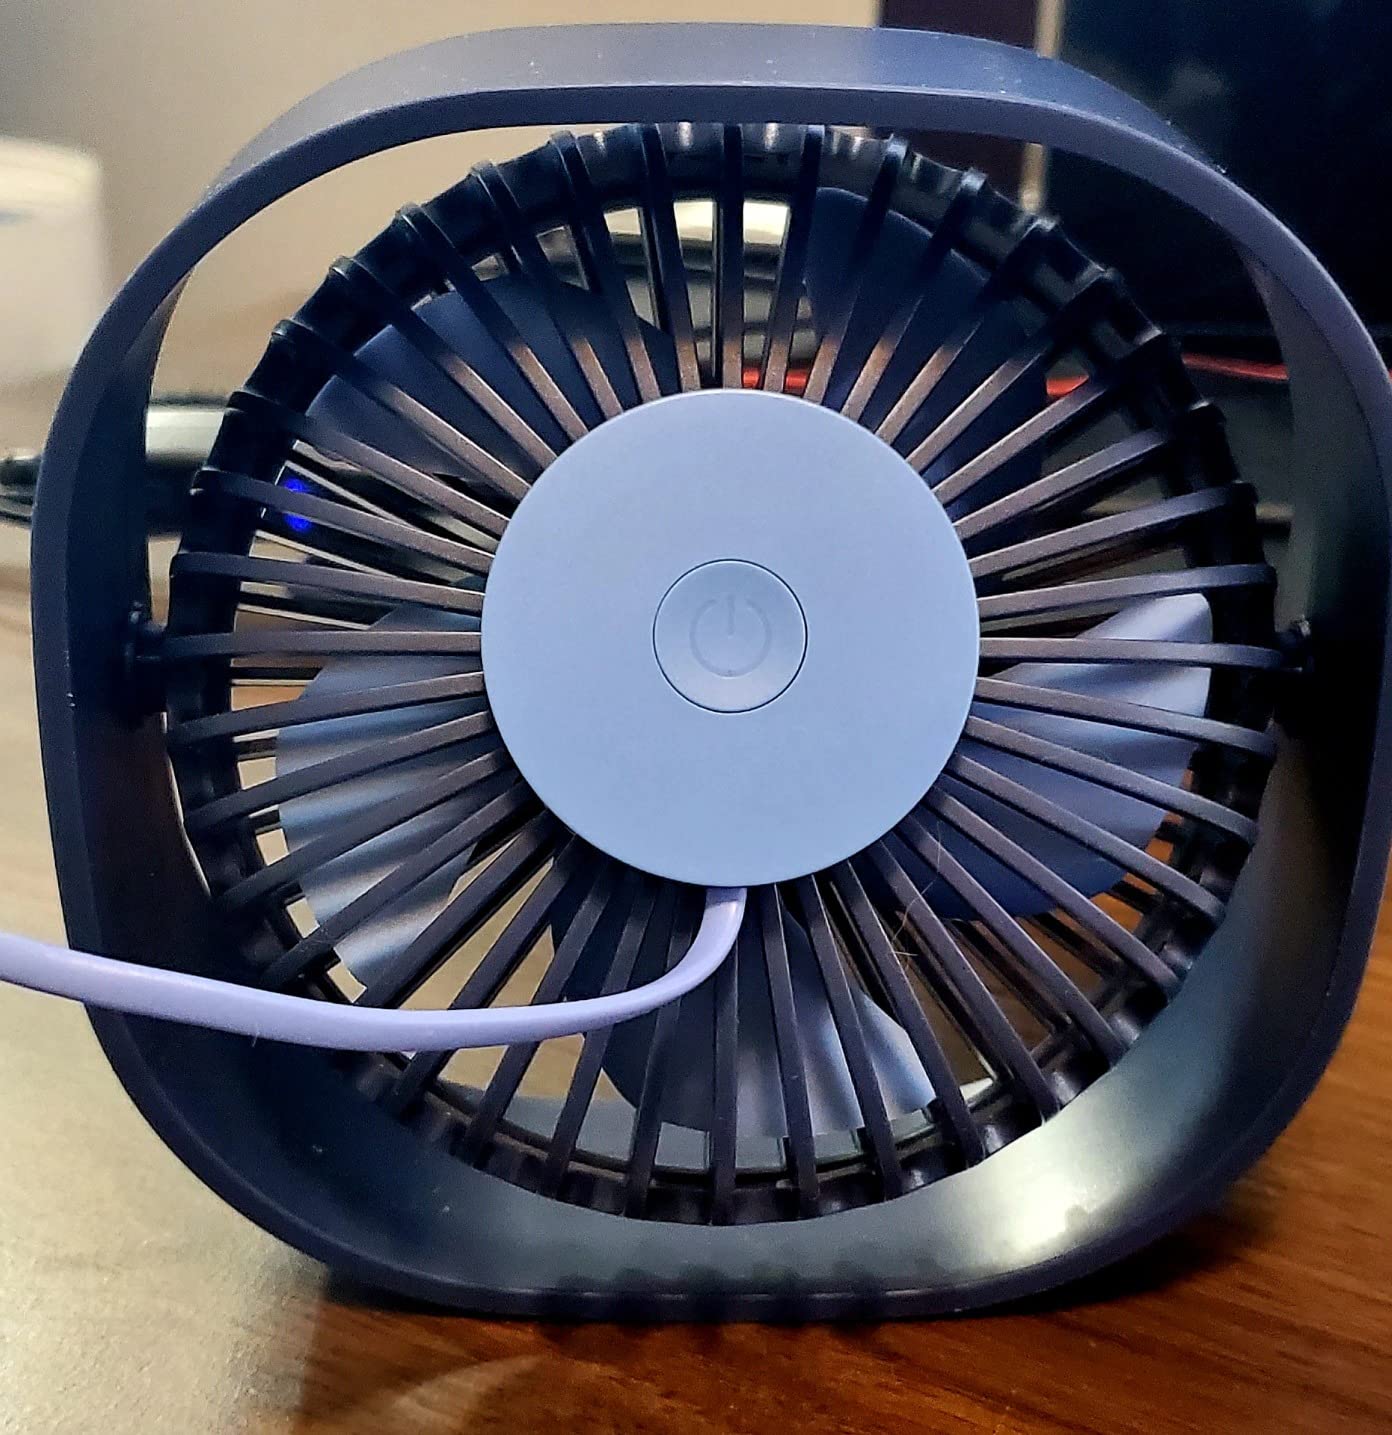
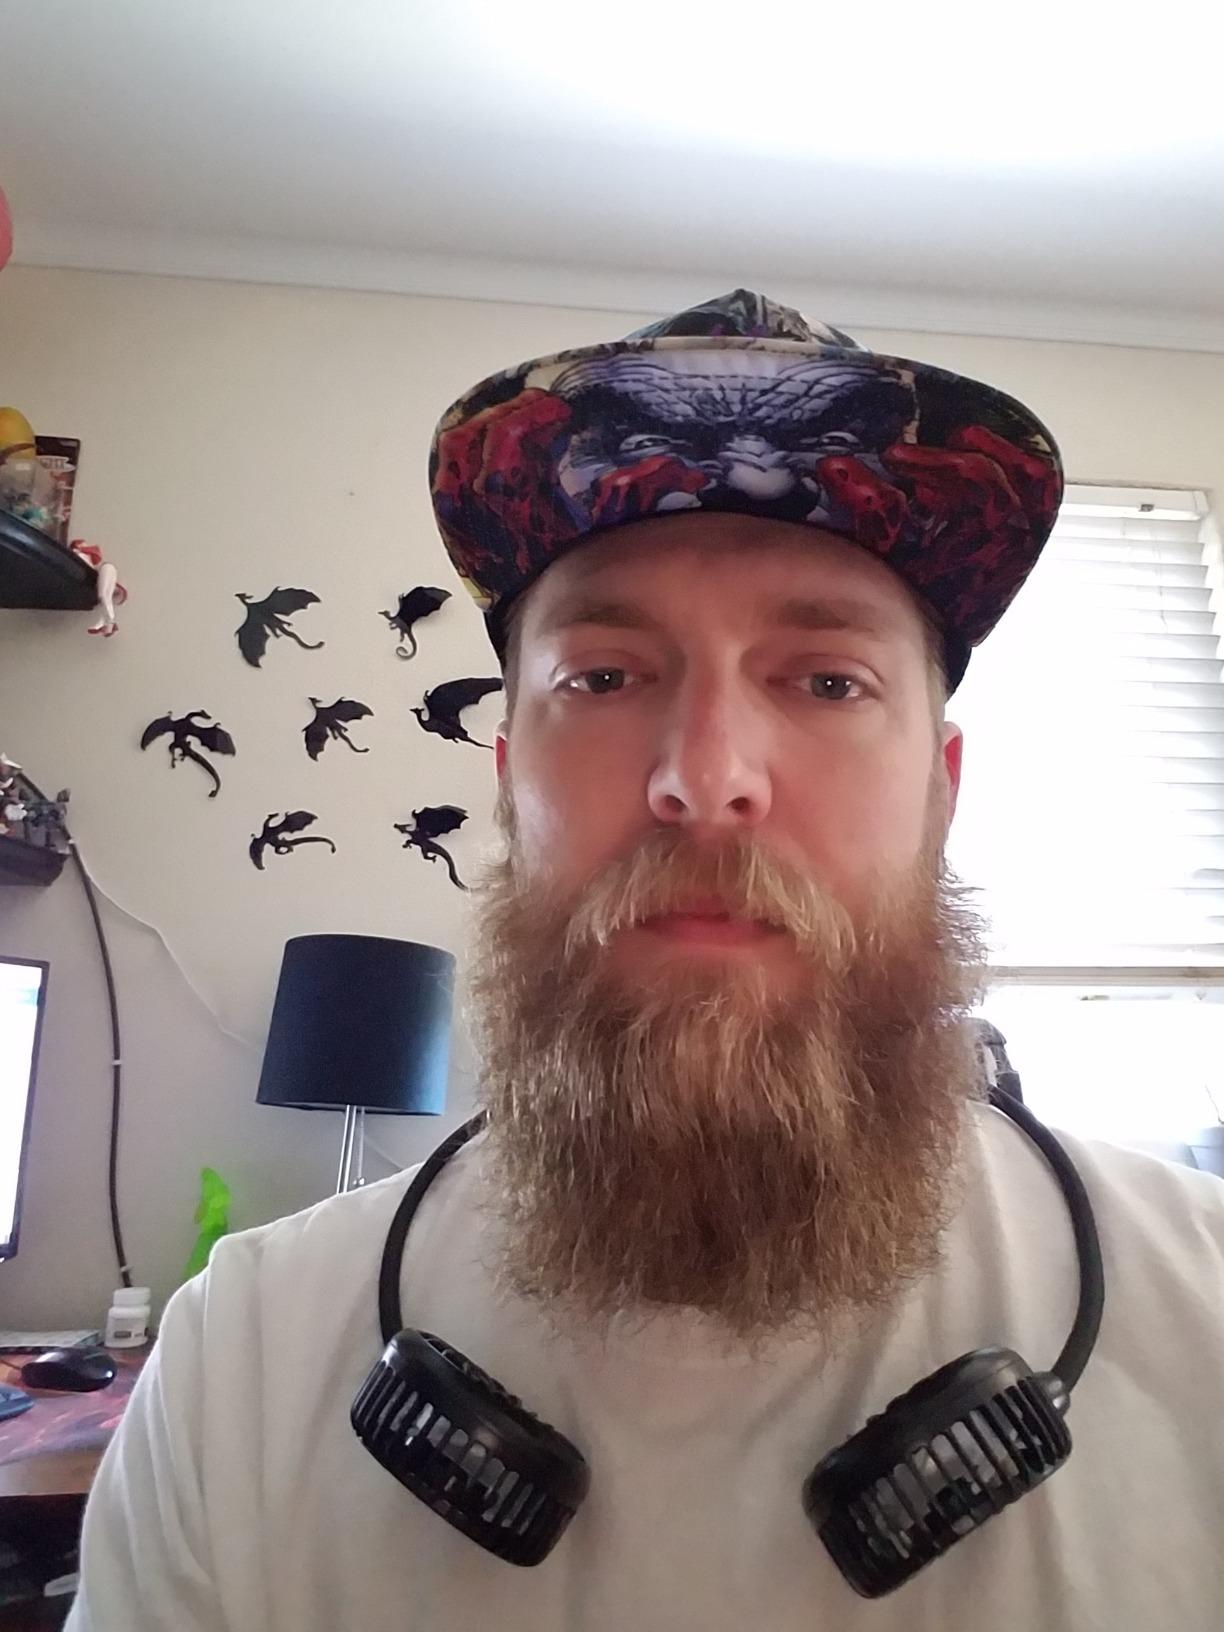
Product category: fan
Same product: no